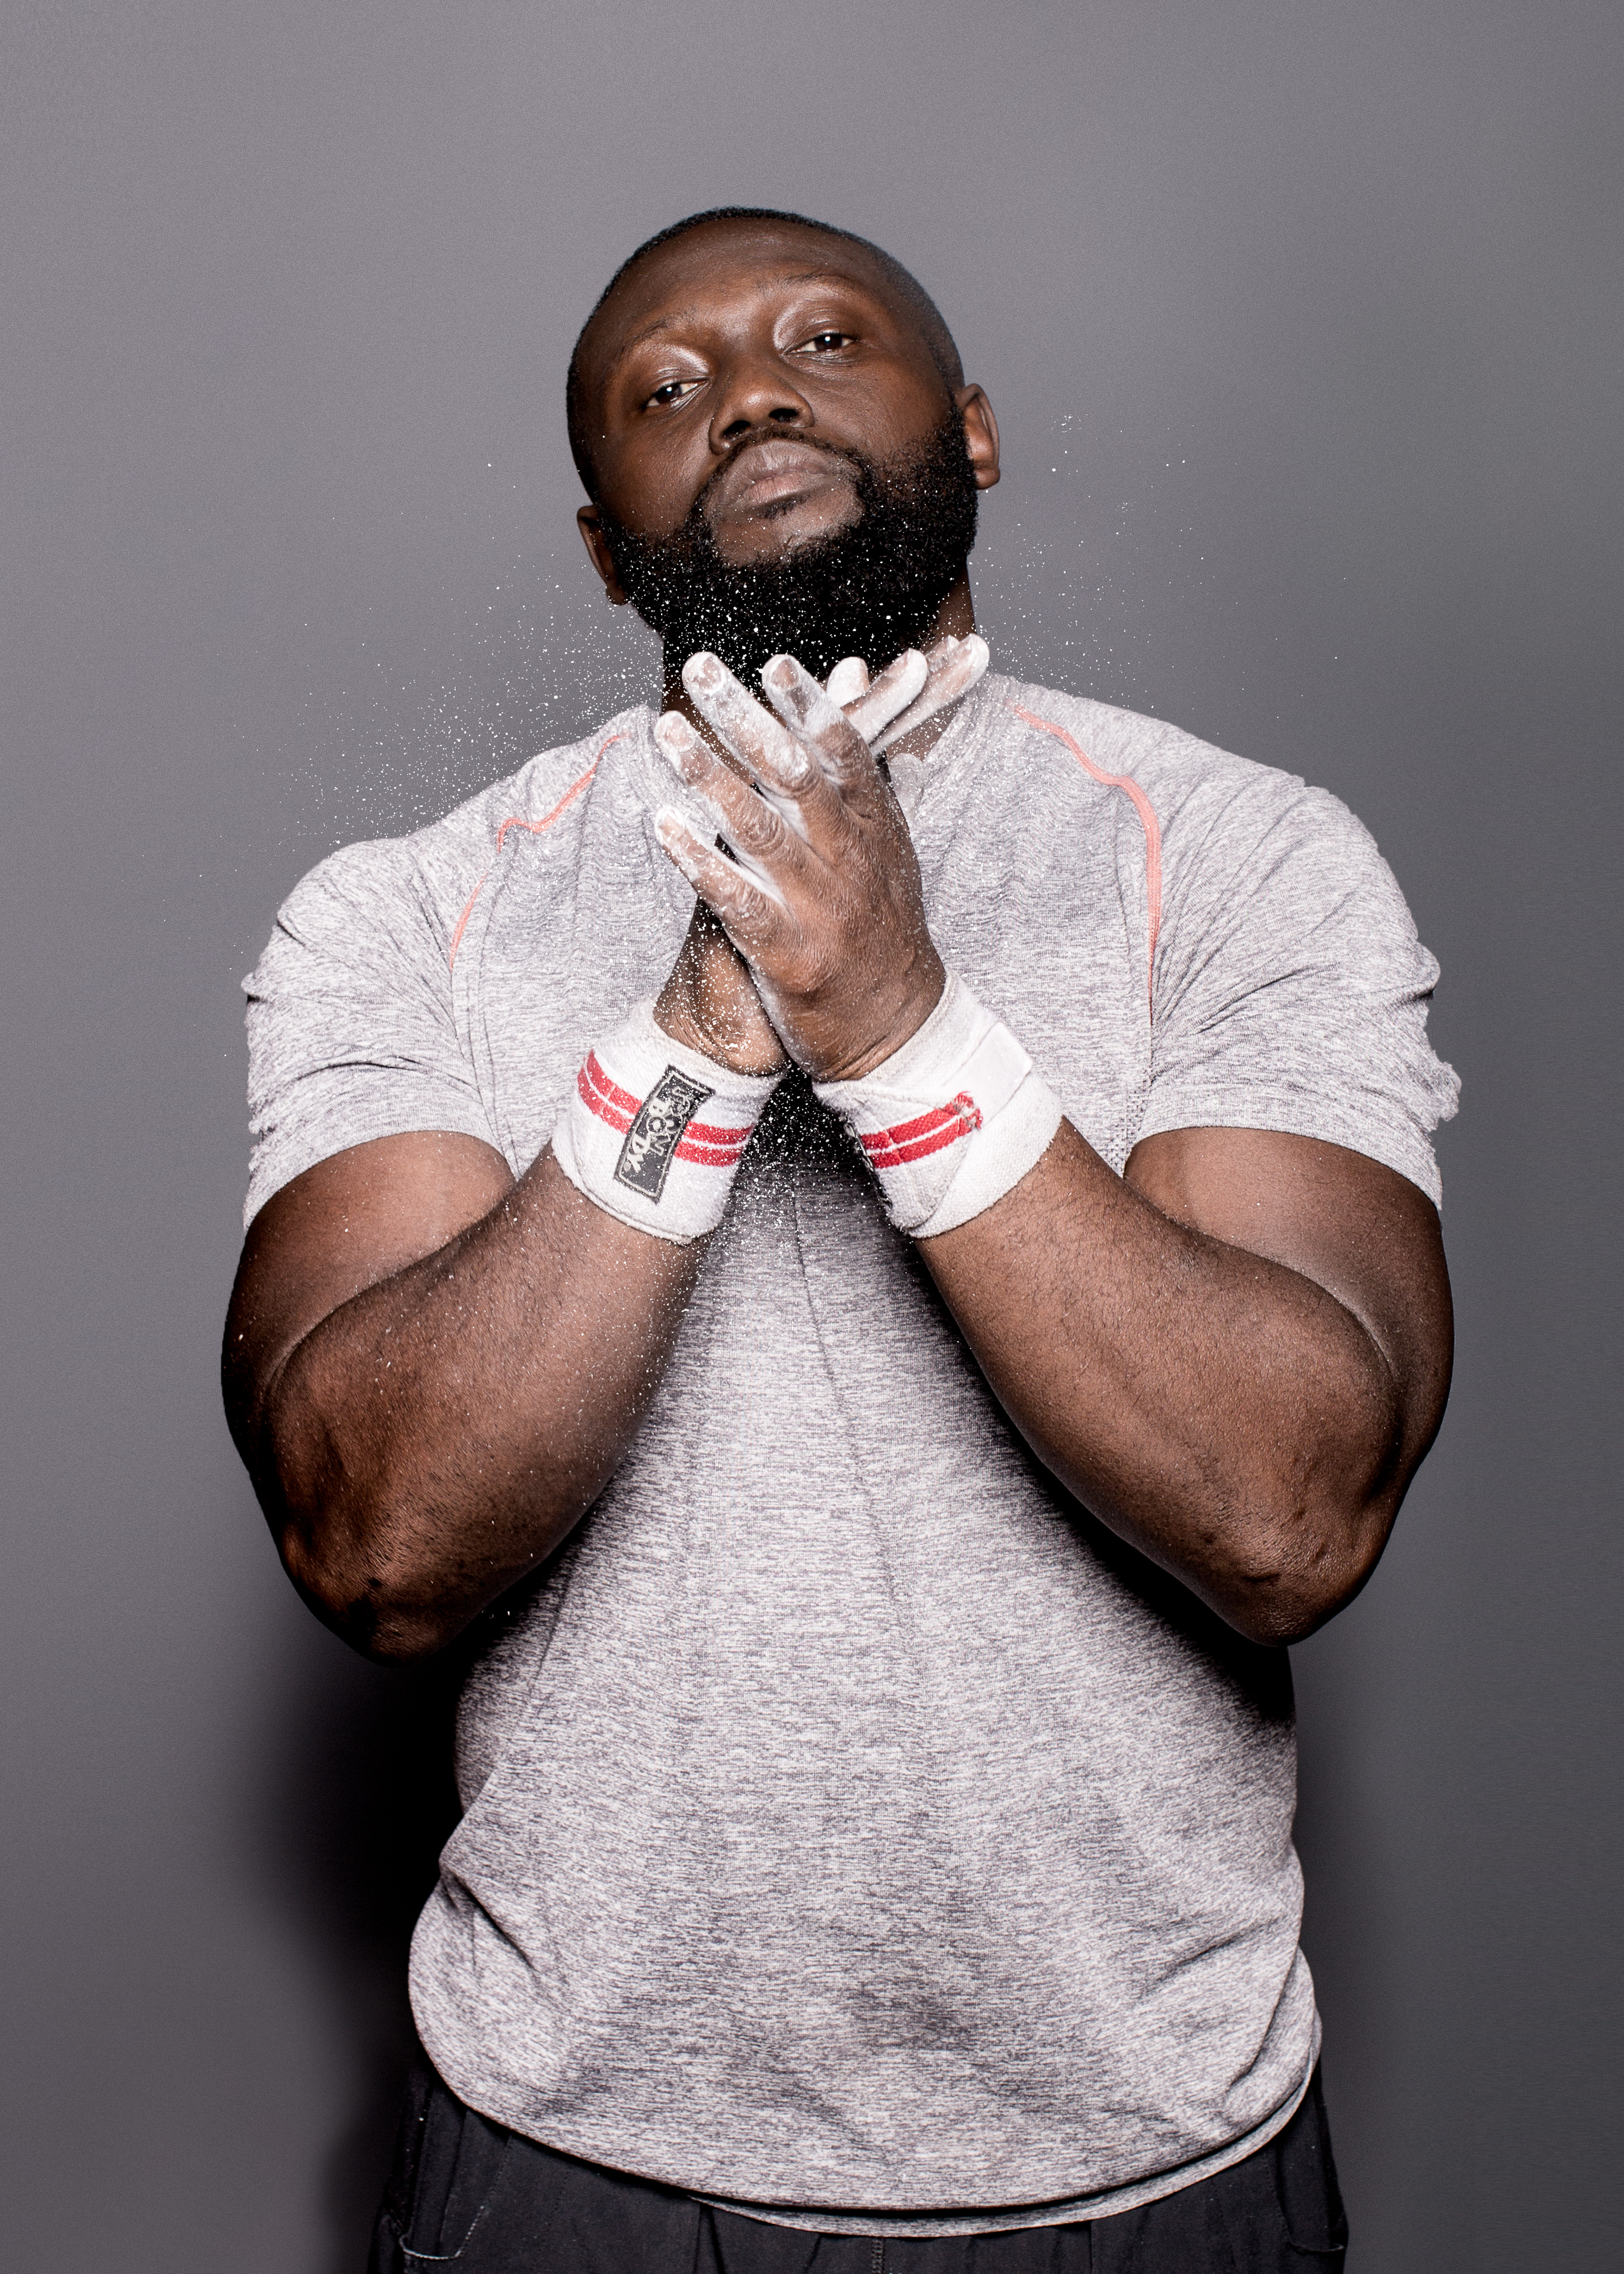
hand, man, hair, white, photography, male, portrait, model, action, fashion, black, hairstyle, beard, glasses, photograph, moustache, athlete, active, photo shoot, facial hair